Thomas Hawkes Nash III

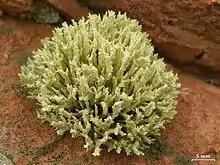
"Niebla isidiaescens" is one of many new species described by Nash and colleagues as a result of his research into the lichen flora of the southwestern United States.

Major works by Nash include a revision of "Xanthoparmelia" species in South America, a monograph on "Hypotrachyna" for the journal "Flora Neotropica", and a three-volume set on the lichen flora of the Greater Sonoran Desert. The latter project, funded by the National Science Foundation, was a large collaborative work involving more than 90 scientists from 23 countries. Taking almost 18 years to complete, much of the effort was taken up through numerous field trips to hundreds of localities throughout the region. As a result, this work, which covers almost 2,000 species – about 40% of the lichens known in North America – is considered an "authoritative taxonomic treatment" that "profoundly increased the understanding of the lichen biodiversity of the Sonoran Desert and surrounding environs". These collecting expeditions resulted in the discovery of about 175 species new to science.